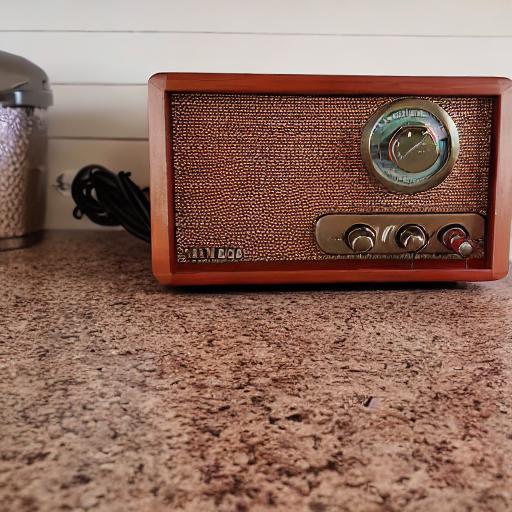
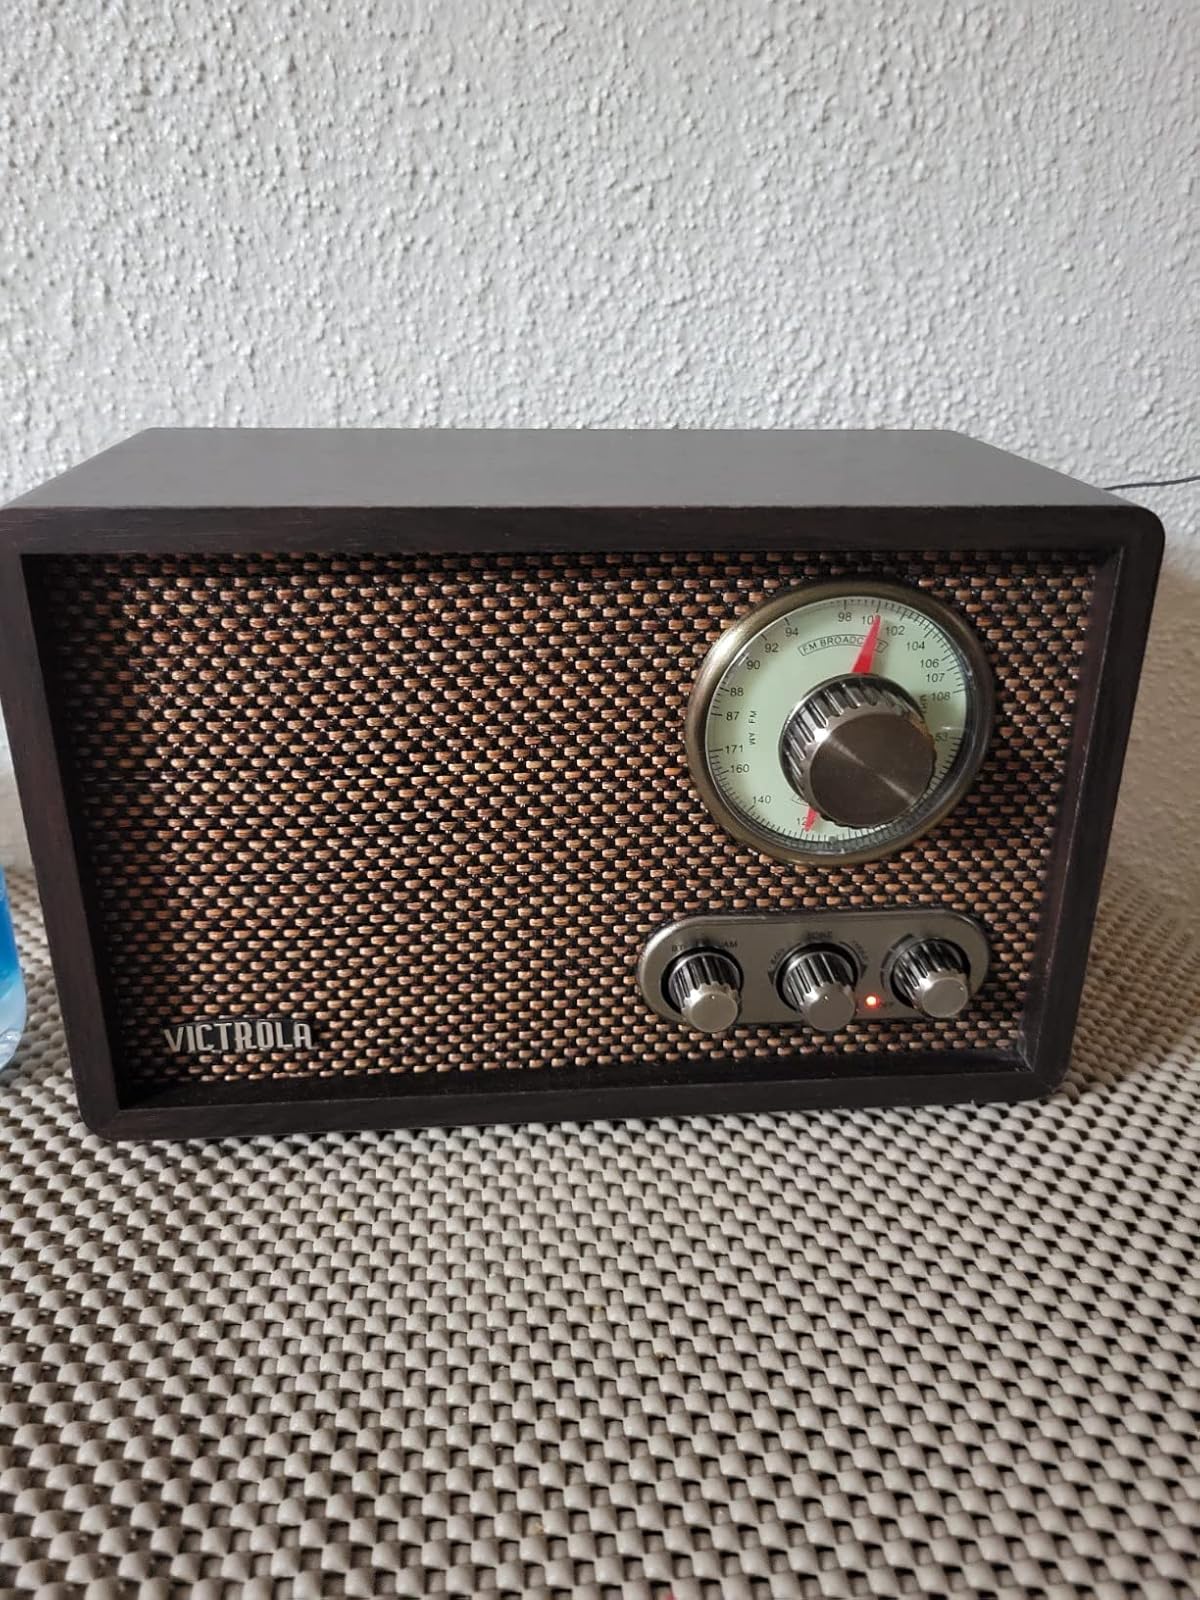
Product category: radio
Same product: no